Shadow volume

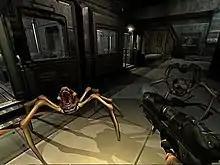
Example of Carmack's stencil shadowing in "Doom 3"

Shadow volume is a technique used in 3D computer graphics to add shadows to a rendered scene. It was first proposed by Frank Crow in 1977 as the geometry describing the 3D shape of the region occluded from a light source. A shadow volume divides the virtual world in two: areas that are in shadow and areas that are not.